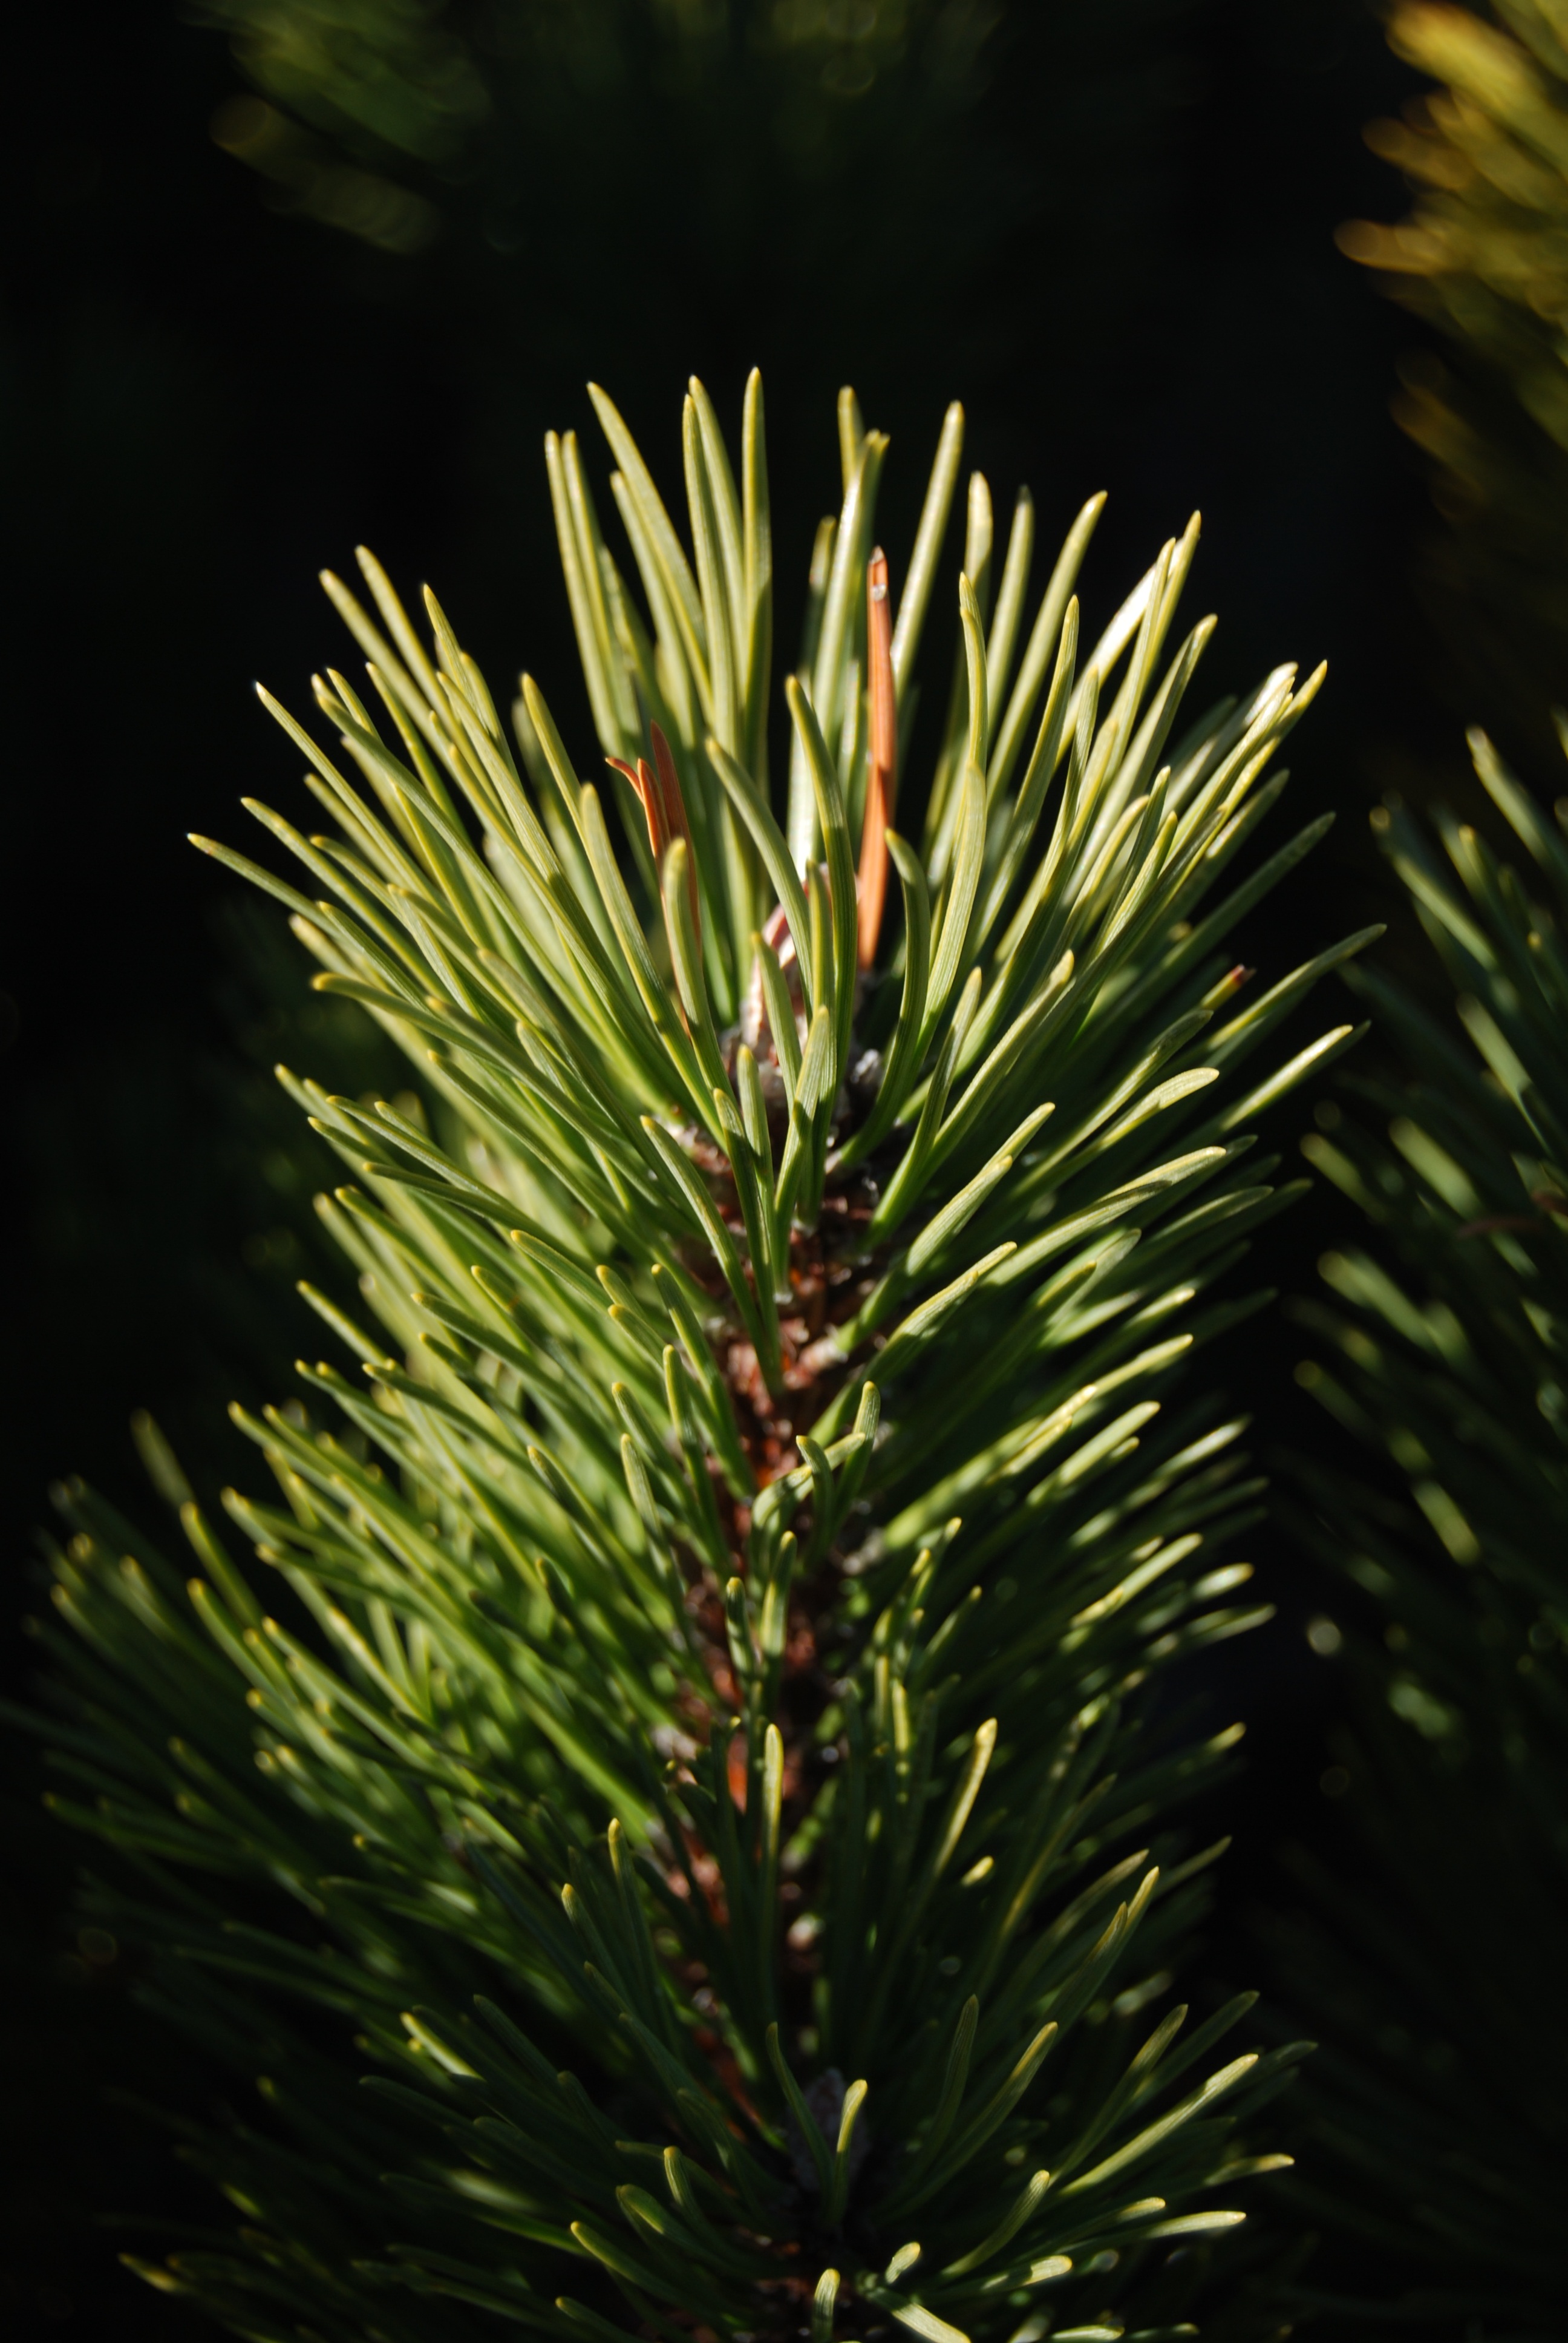
tree, nature, grass, branch, plant, leaf, flower, pine, green, evergreen, botany, fir, flora, twig, conifer, close up, spruce, needles, macro photography, pine family, grass family, plant stem, woody plant, land plant, arecales